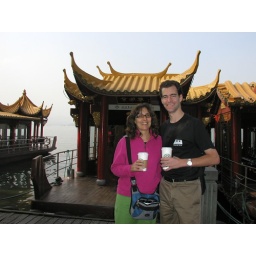
Morning with Starbucks and a boat ride onto the west lake in Hangzhou....